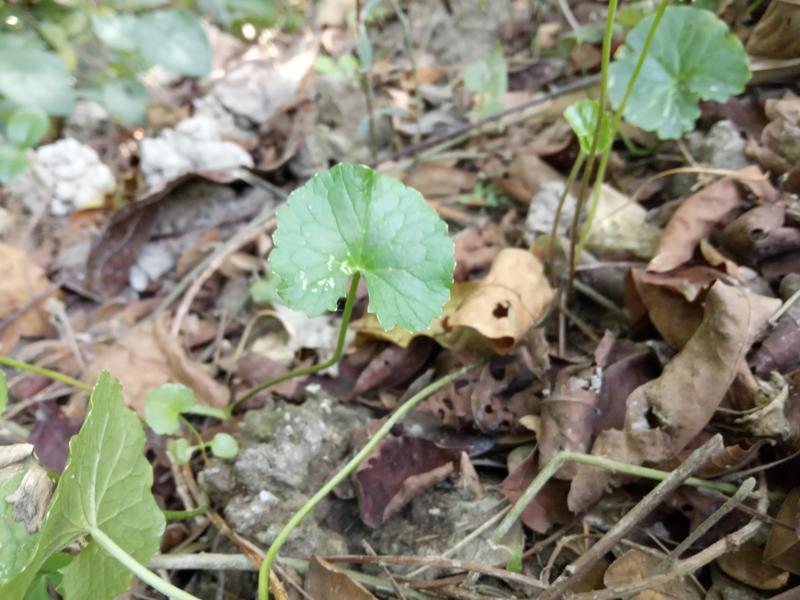
Weed species: Centella asiatica